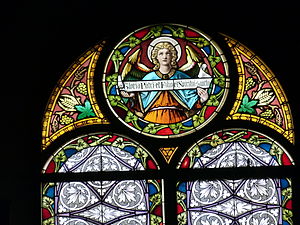
Gloria Patri
Gloria Patri et Filio et Spiritui sancto, på en engels talebånd i Stiftskirche Schlägl i Østrig
Gloria Patri oldkristen doxologi, eller lovprisningsbøn og er den første orden i den mindre doxologi. Den benyttes ofte i kombination med andre bønner, som f.eks. i rosenkransbønnen og i tidebønnerne. Den er særlig anvendt i Den katolske kirke, men indholdet er af en fælleskristen art.